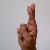
The image shows a hand gesture representing the letter 'R' in Indian Sign Language.